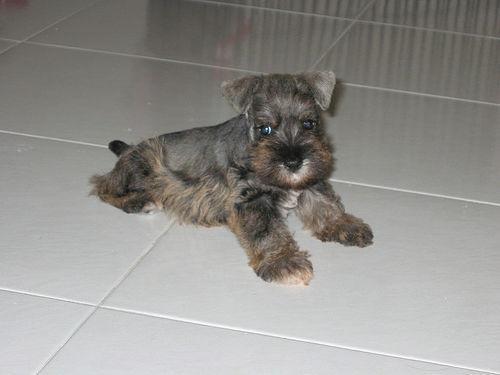
miniature_schnauzer